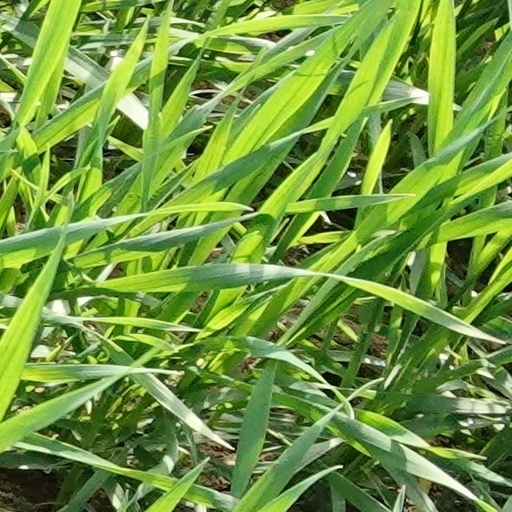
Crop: wheat